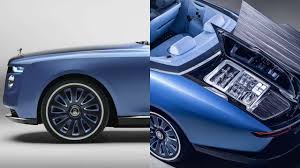
Vehicle type: Cars